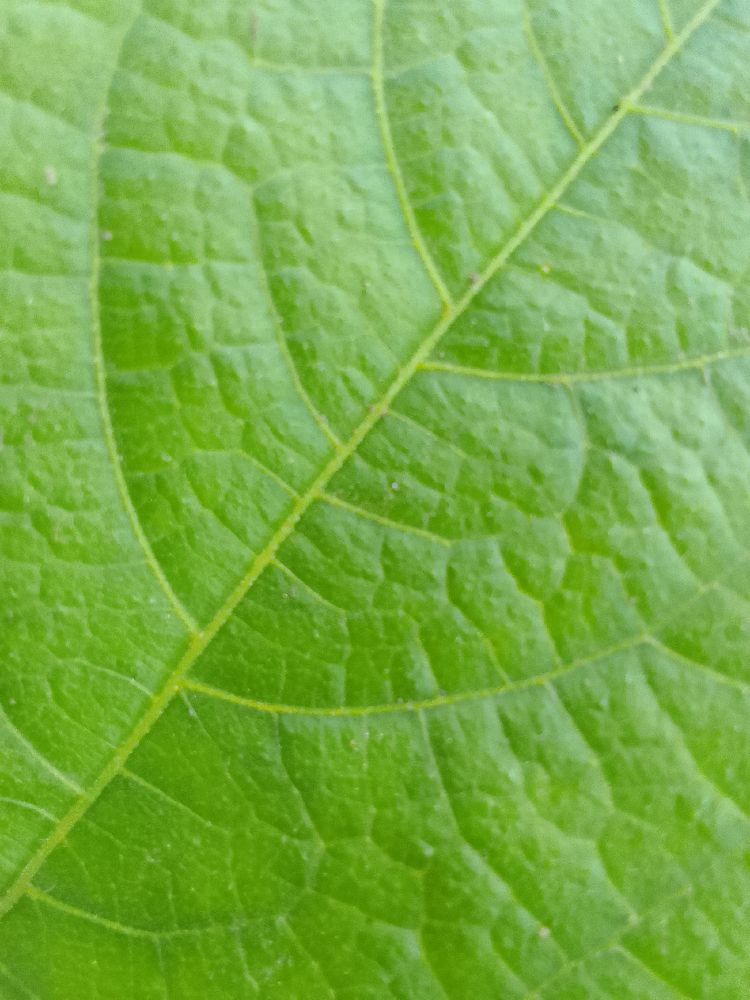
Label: healthy